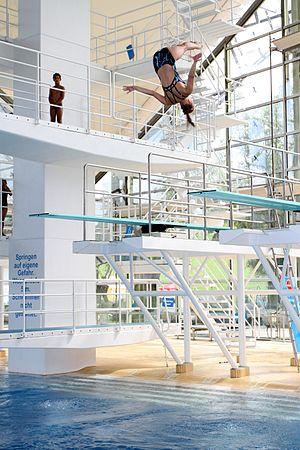
Le plongeon de haut vol consiste à effectuer des figures depuis une plateforme située entre 23 et 28 mètres de haut pour les hommes et 18 et 23 mètres pour les femmes. En 2013, ce sport a été officiellement reconnu comme une discipline à part entière par la Fédération internationale de natation et pour la première fois fut inscrite comme épreuves aux Championnats du monde de natation 2013 à Barcelone.